Lamb of God (band)

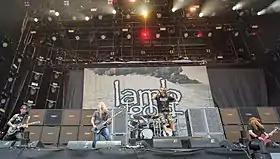
Lamb of God in 2015

Despite statements from band members that Lamb of God planned to enter the studio in 2014 to begin recording their eighth studio album, hoping to complete it by the end of the same year, Chris Adler said in an interview with "The Virginian-Pilot" that besides the large amount legal fees the band encountered from Randy Blythe's trial, the band's inactivity during the trial had eventually depleted the band's funds and thus were unable to fulfill those plans.